Chicago

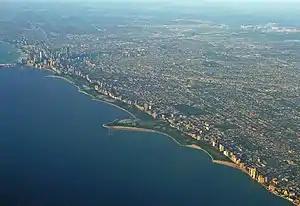
Downtown and the North Side with beaches lining the waterfront

The Great Depression brought unprecedented suffering to Chicago, in no small part due to the city's heavy reliance on heavy industry. Notably, industrial areas on the south side and neighborhoods lining both branches of the Chicago River were devastated; by 1933 over 50% of industrial jobs in the city had been lost, and unemployment rates amongst blacks and Mexicans in the city were over 40%. The Republican political machine in Chicago was utterly destroyed by the economic crisis, and every mayor since 1931 has been a Democrat.